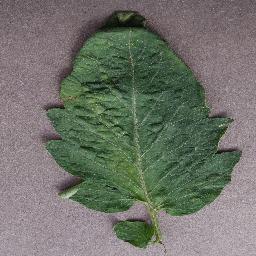
Label: Tomato___Target_Spot